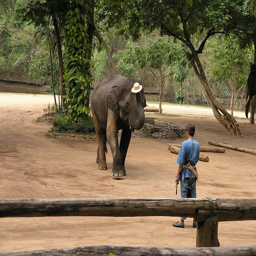
an elephant behind a fence with a person
An elephant standing on top of a dirt field.
A man and a elephant that are standing in the dirt.
A man standing in a fenced in area with an elephant.
An elephant holding a hat with its trunk and its trainer inside an enclosure.